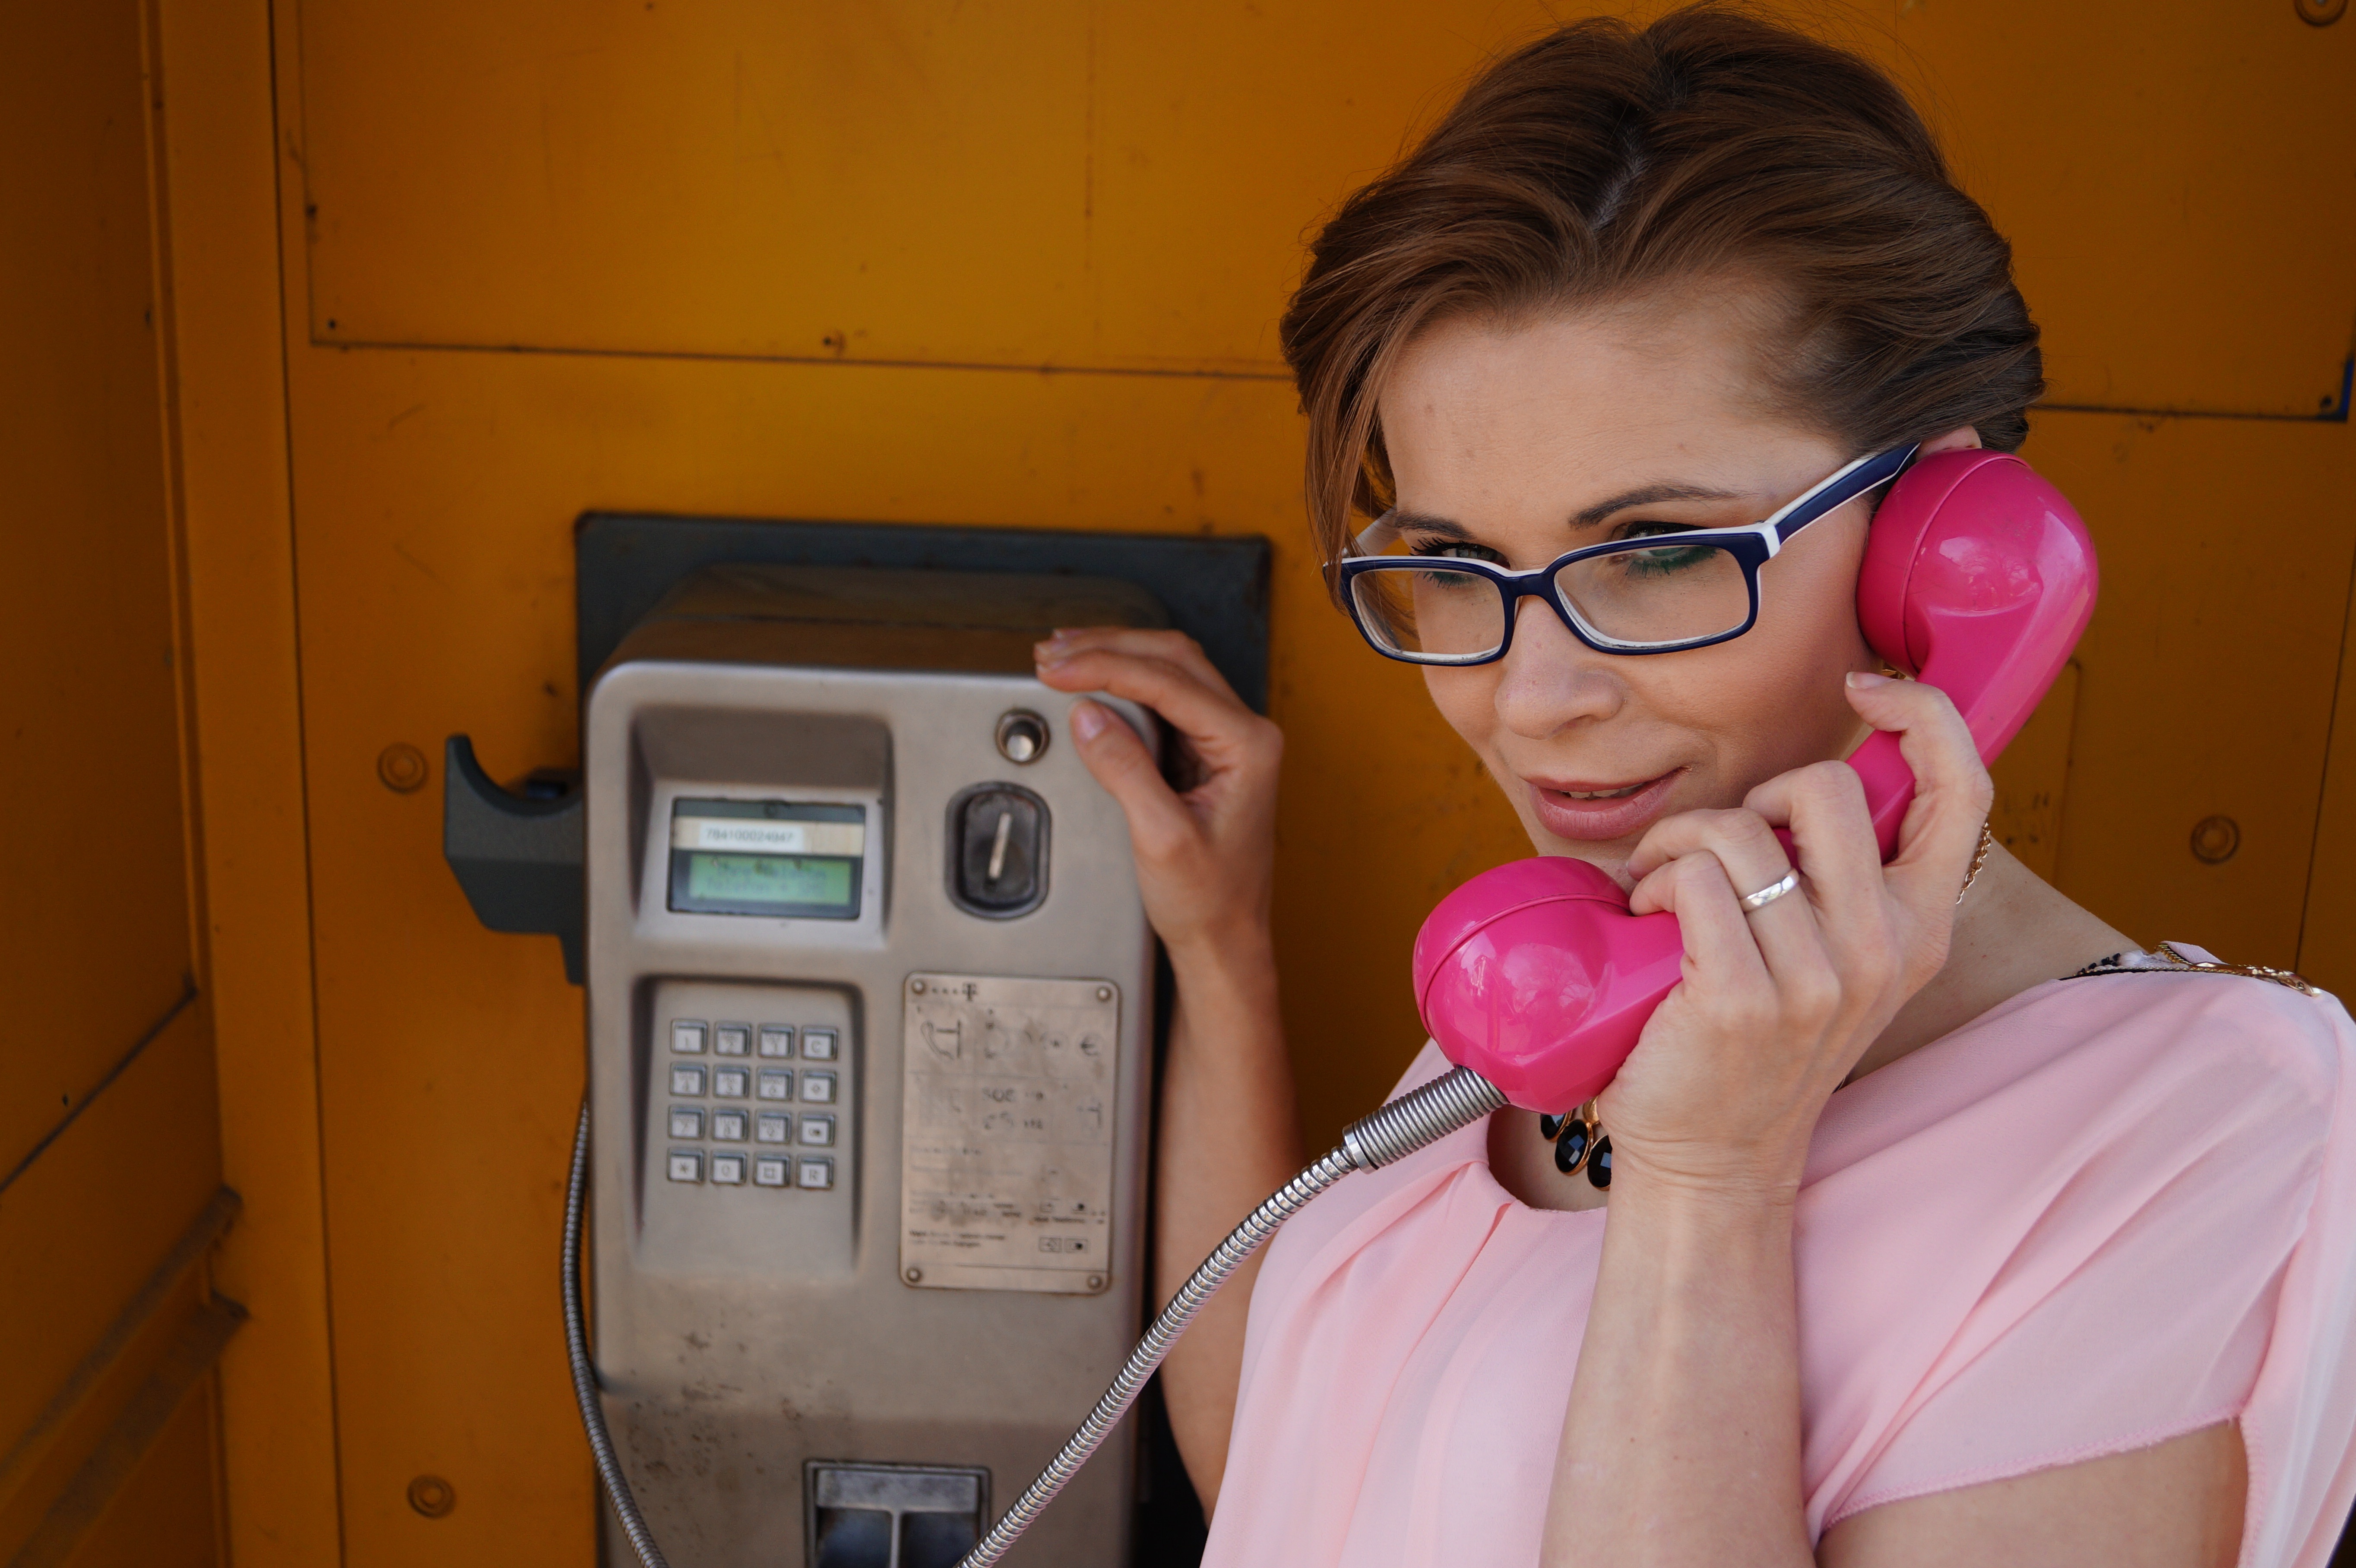
screen, person, woman, isolated, advertising, internet, phone, pink, modern, monitor, nose, eye, glasses, head, digital, skin, beauty, organ, information, multimedia, interactive, intelligent, wireless communication, advertise, vision care, computational